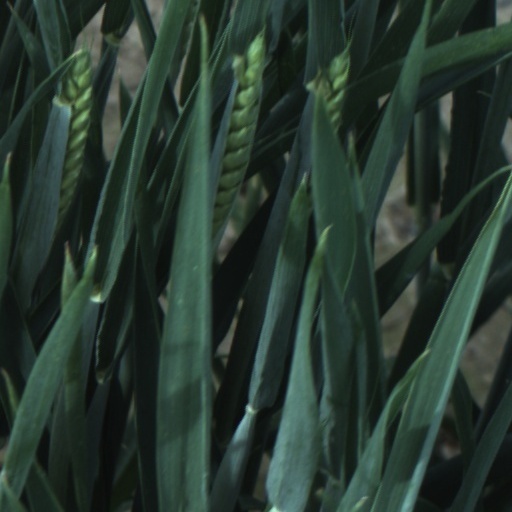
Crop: wheat